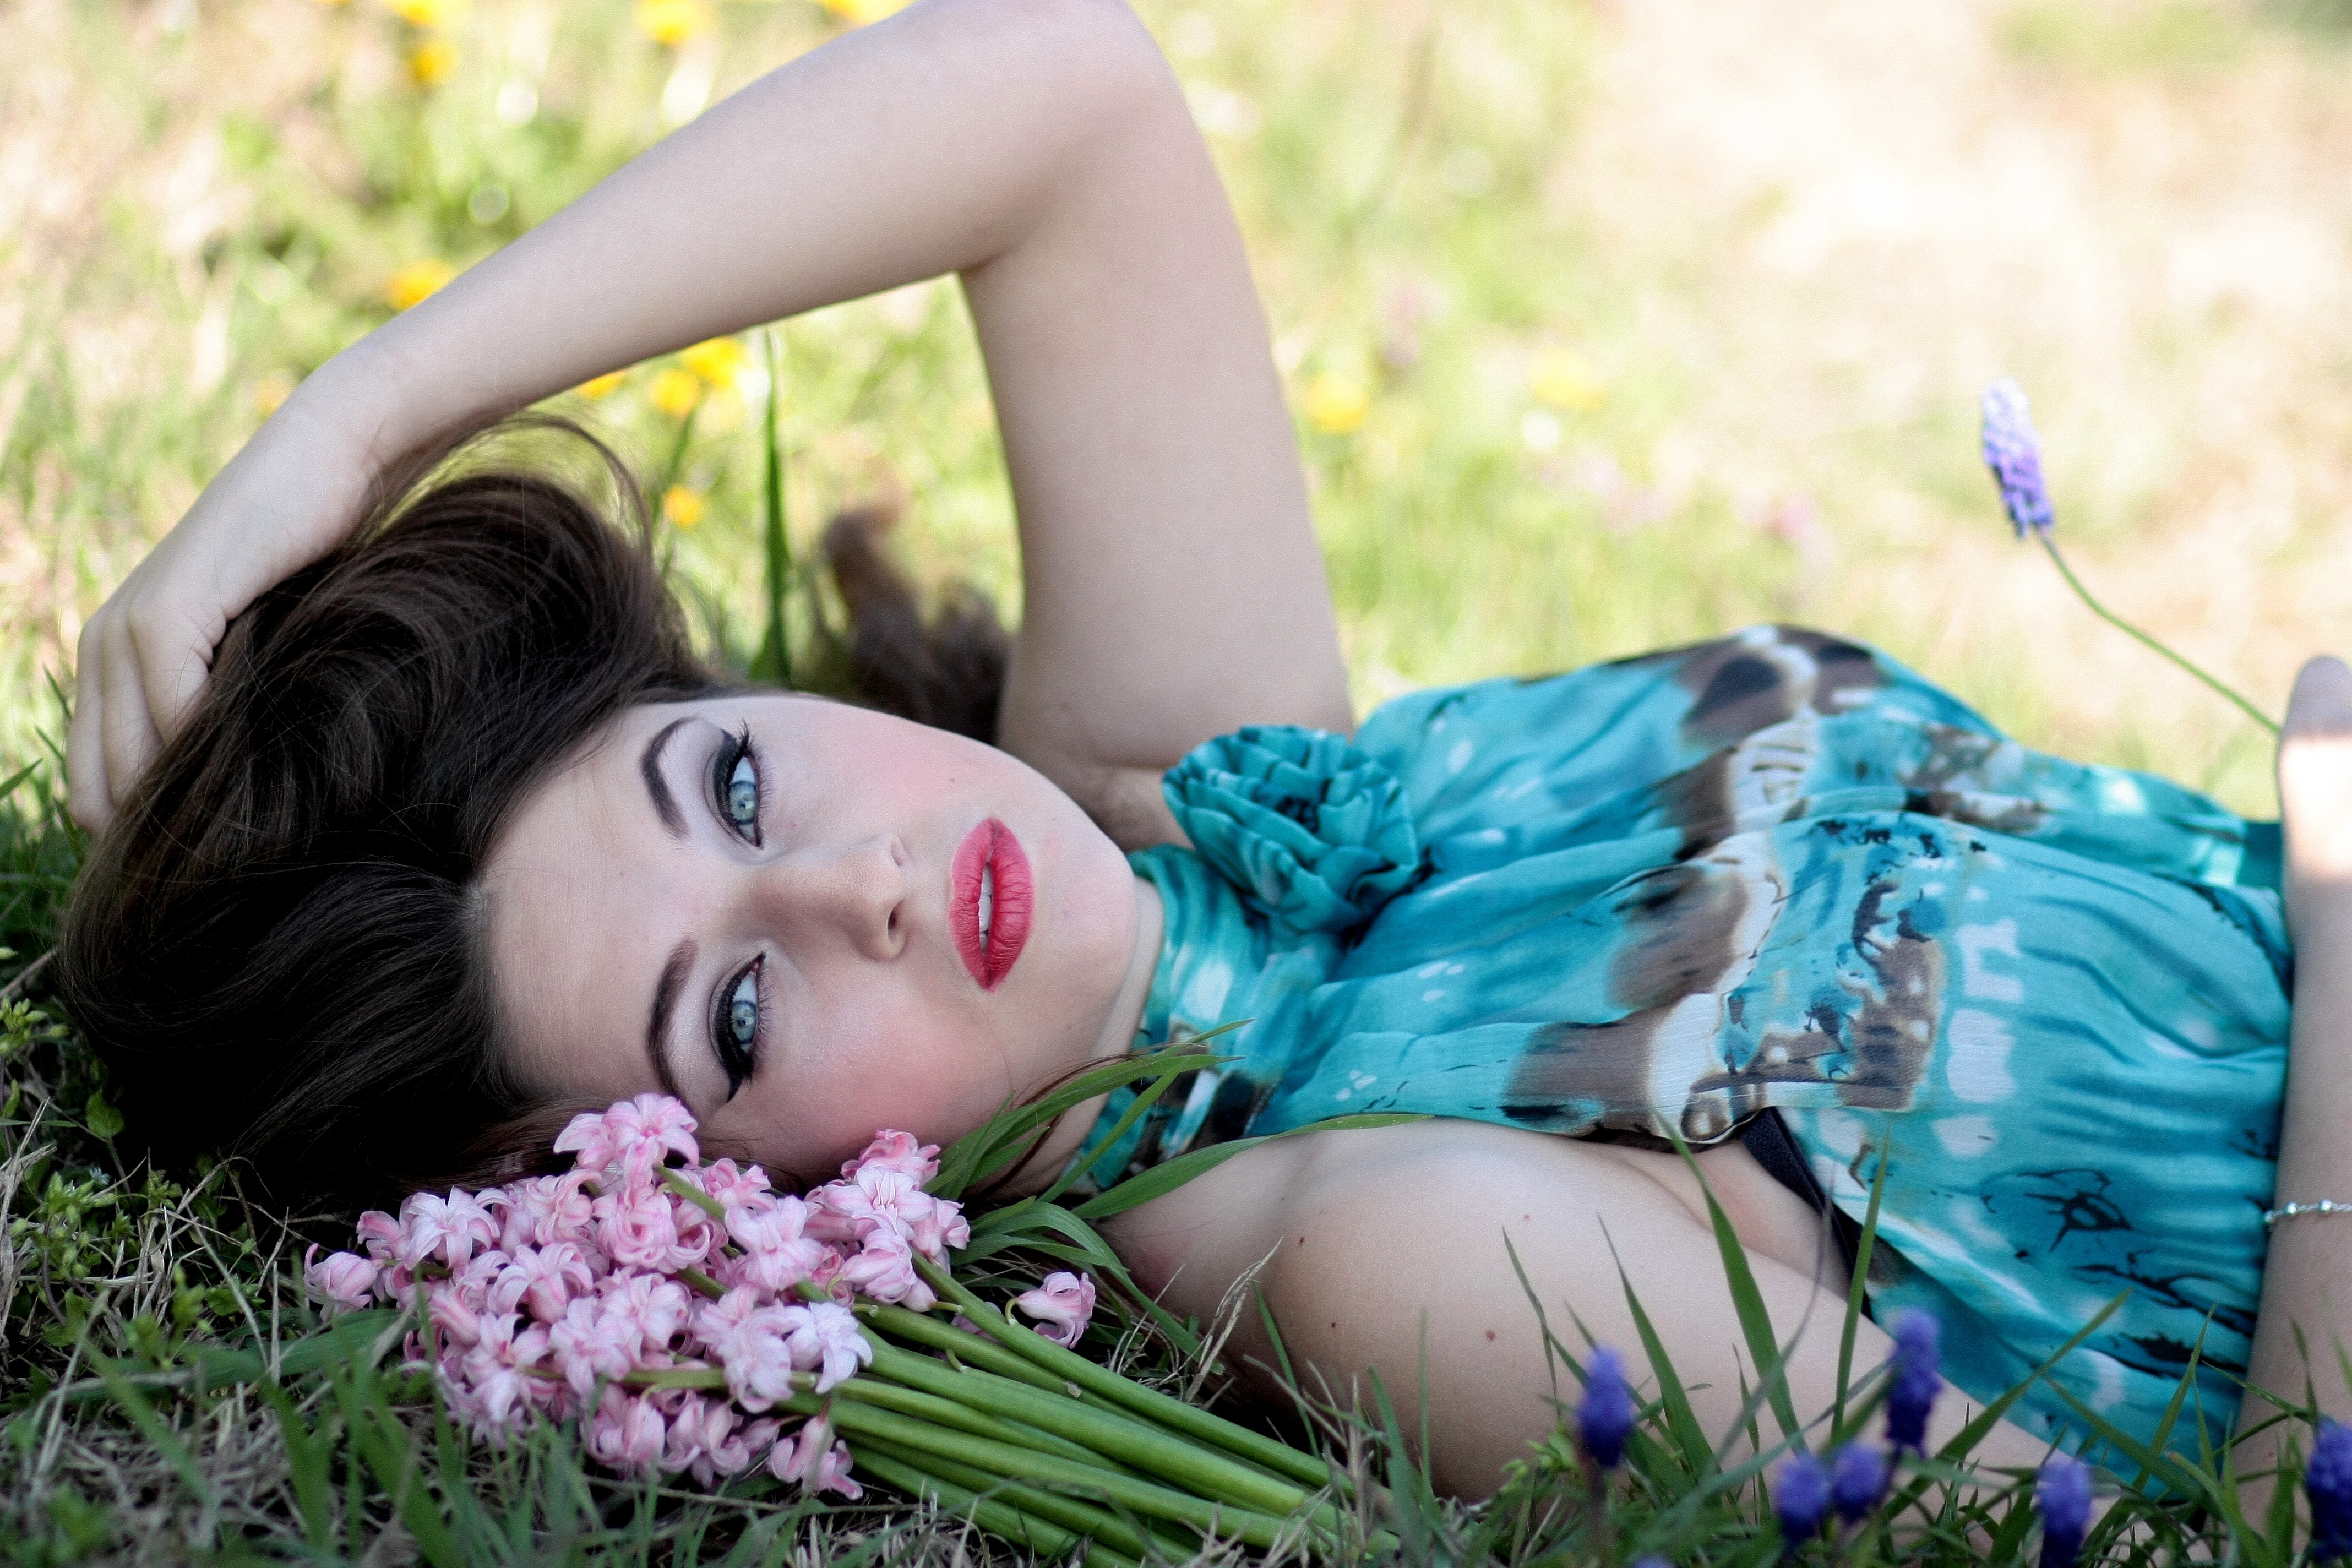
grass, person, girl, woman, field, photography, flower, model, spring, blue, flowers, eye, photograph, skin, beauty, blue eyes, photo shoot, portrait photography